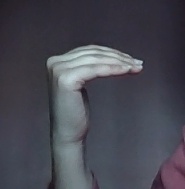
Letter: haa